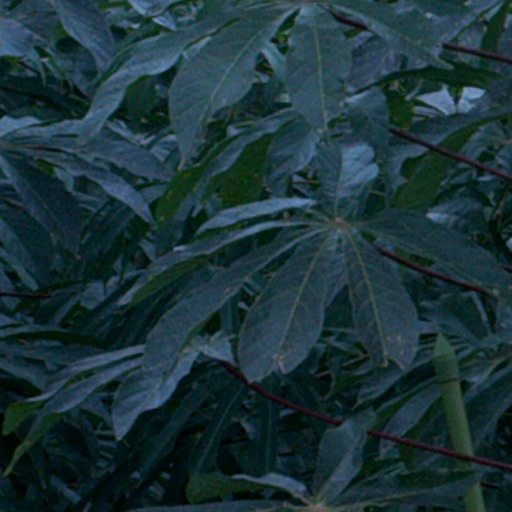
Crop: cassava